Marder (infantry fighting vehicle)

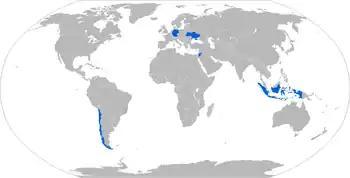
A map of Marder operators in blue

With the first unit delivered in summer 1971, the Marder IFV remained untested in combat for 38 years until July 2009 when they defended a German combat outpost against the Taliban in Chahar Dara district of Afghanistan's Kunduz Province, killing and wounding scores of enemies. Since then, the Marders have been involved in heavy fighting several times. The vehicles have proved to be extremely useful and have been praised as a great tactical asset by German troops. However, the crews have been subject to great physical stress as none of the vehicles are equipped with air conditioning systems.